69 Boyz

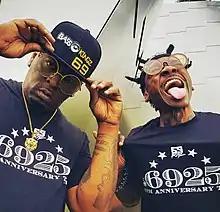
69 Boyz "6925 Signature Tee"

69 Boyz is an American Miami bass and hip hop duo: Van "Thrill Da Playa" Bryant, from Jacksonville, Florida, and Barry "Fast" Wright, from Orlando, Florida, United States. The group was initiated by Thrill Da Playa with the assistance of producers C.C. Lemonhead and Jay Ski (of Chill Deal, Quad City DJs, and 95 South).